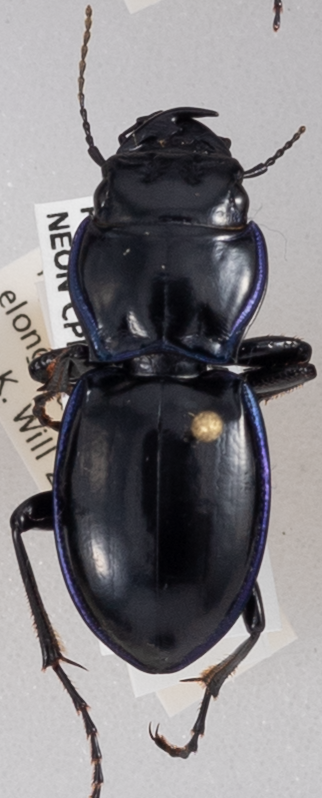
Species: Pasimachus elongatus
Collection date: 2019-07-31
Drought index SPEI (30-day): -0.952
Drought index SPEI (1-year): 0.63
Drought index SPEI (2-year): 0.47